Emily Perez

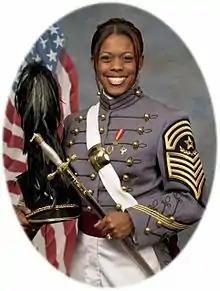
Pictured as a USMA cadet in 2005

Emily Jazmin Tatum Perez (19 February 1983 – 12 September 2006) was an American military officer. After graduating from the United States Military Academy at West Point, Second Lieutenant Perez was serving in the Iraq War when she was killed in action by an improvised explosive device. She became the first black female officer in U.S. military history to die in combat and the first female graduate of West Point to die in Iraq.